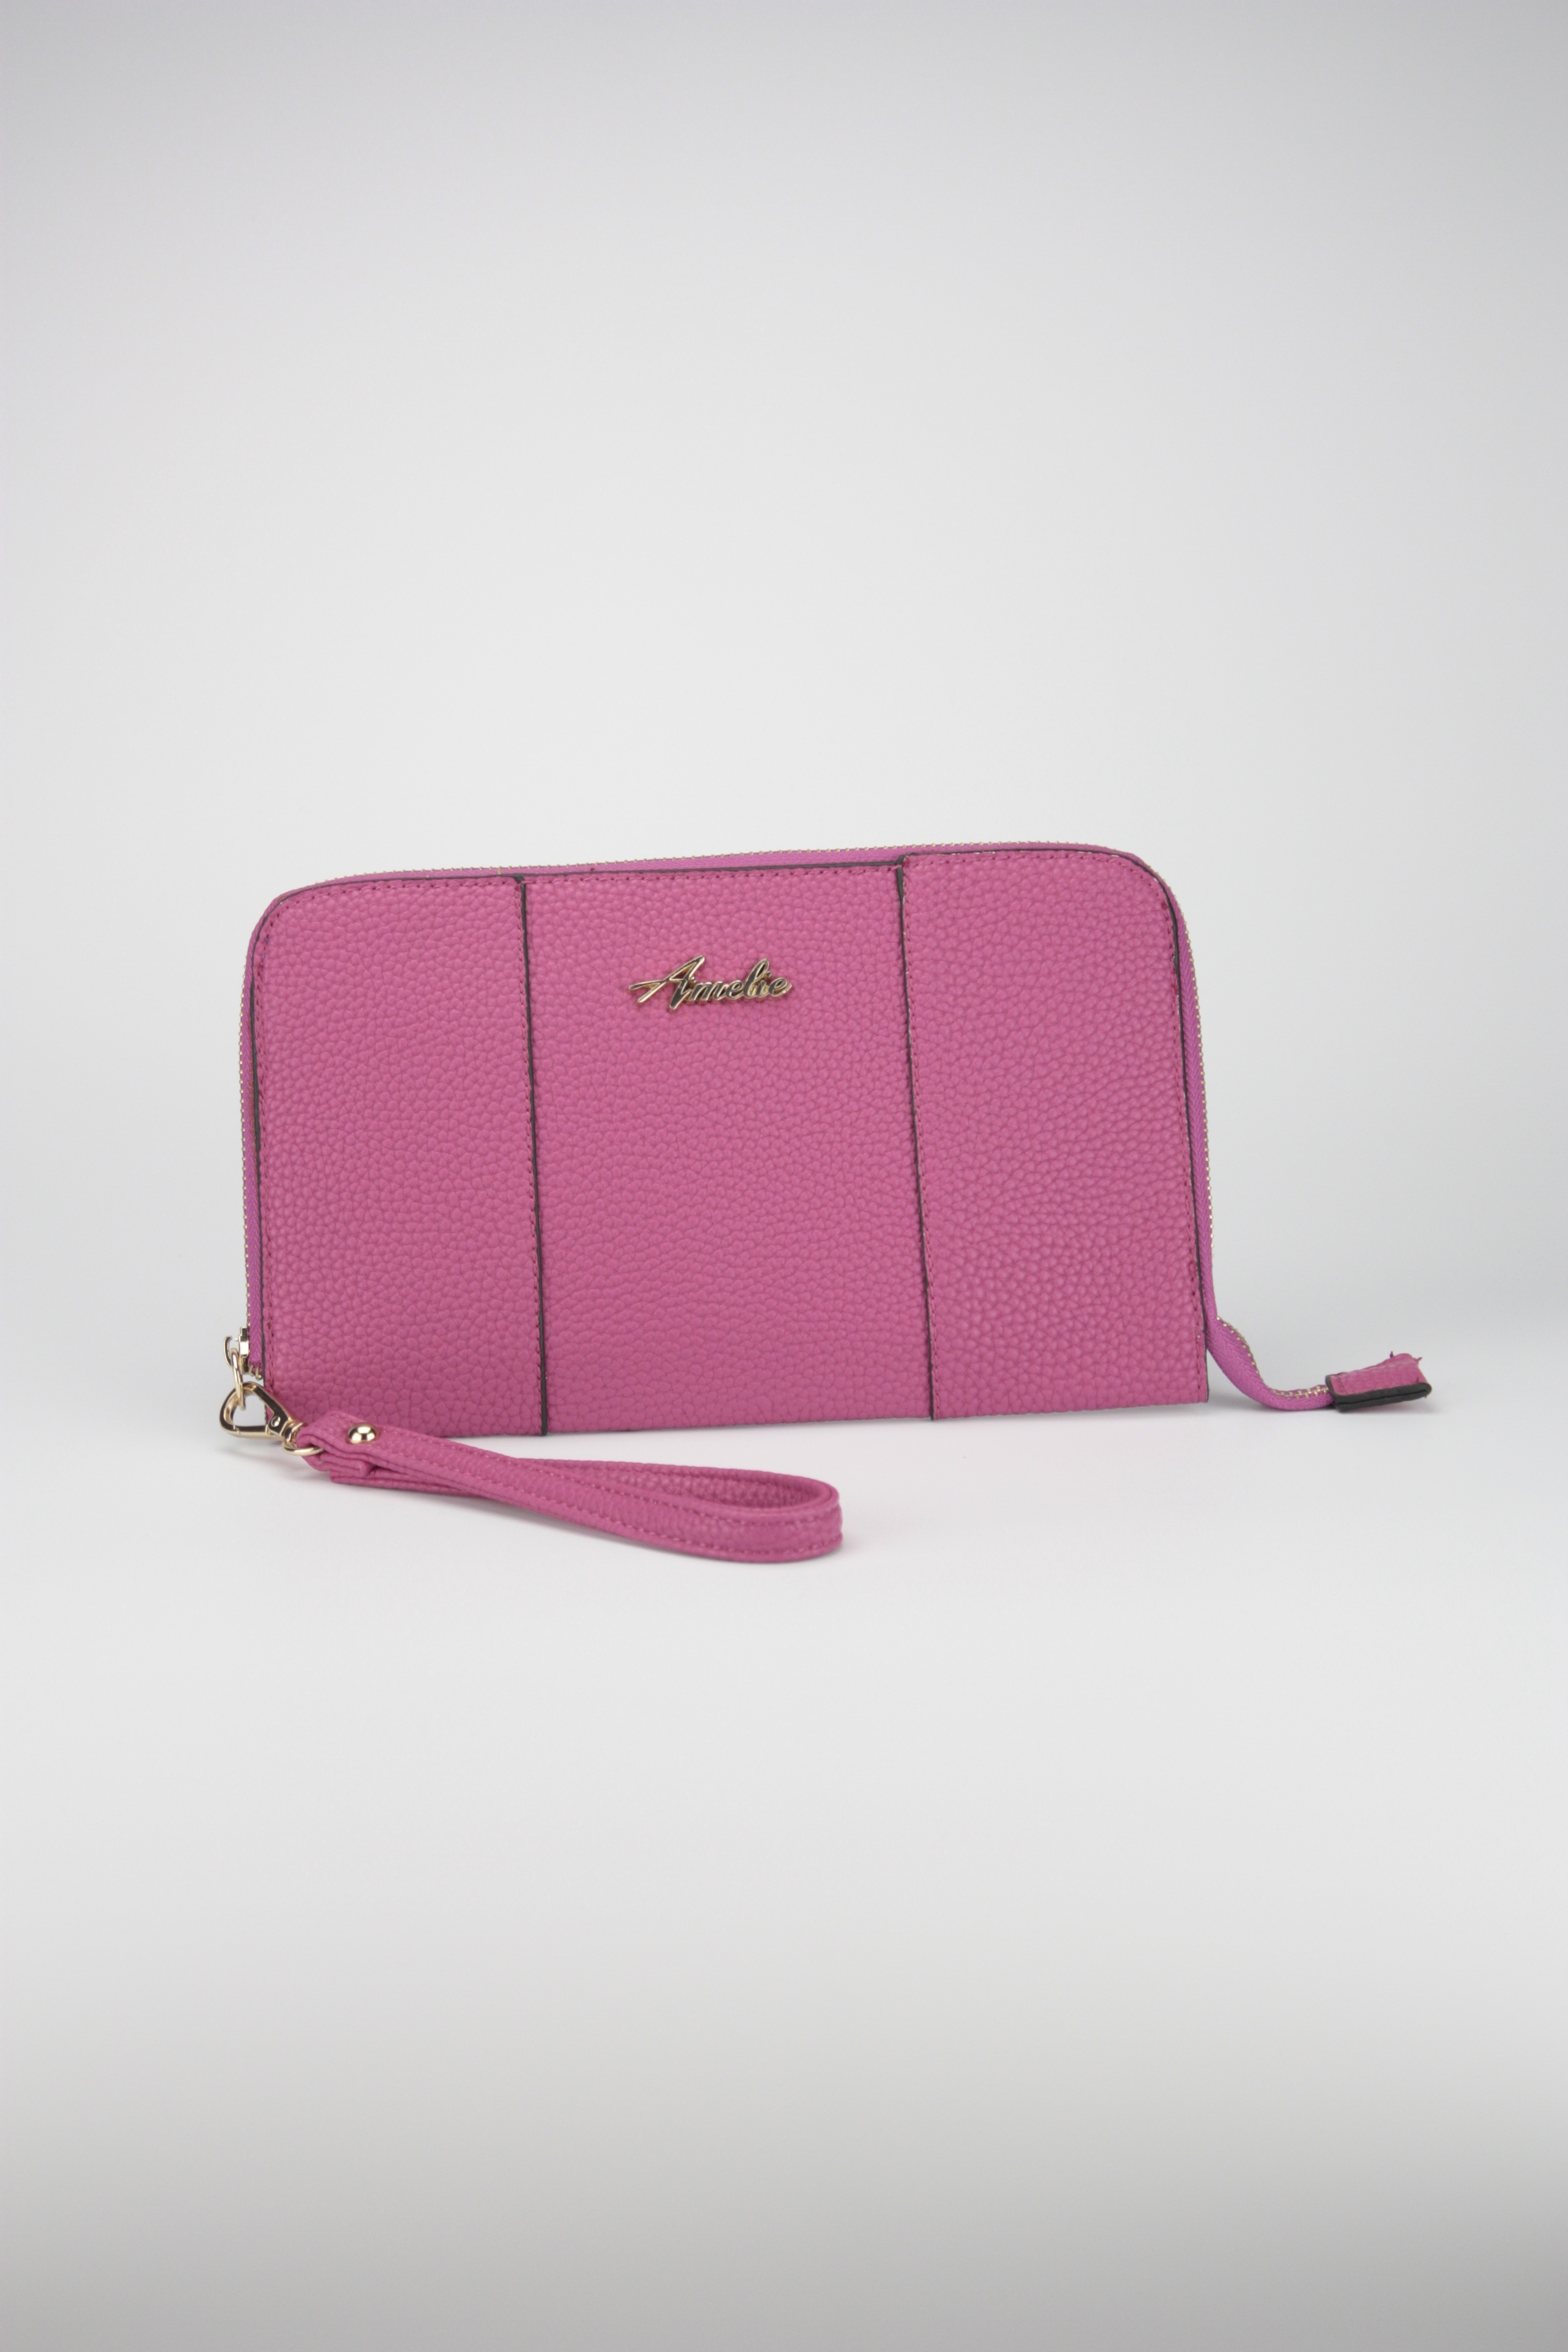
leather, purple, bag, fashion, pink, handbag, brand, textile, violet, style, magenta, fashion accessory, coin purse